Question: Why are people standing here?
Tambaya: Me yasa mutane suke tsaye a nan?
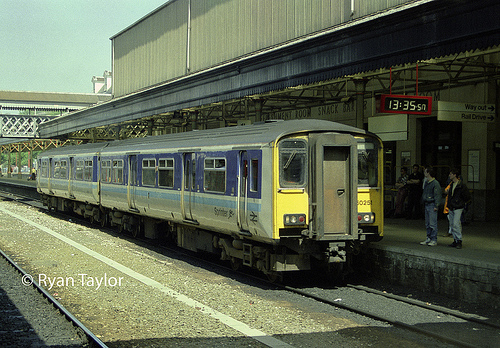
Answer: To catch a train.
Amsa: Dan kama jirgin ƙasa.